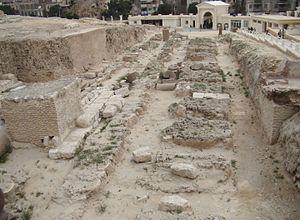
AWIB-ISAW: Le Sérapéum d'Alexandrie. Les vestiges du site antique du site du plus grand temple d'Alexandrie dédié à Sérapis. Il incluait un temple, une bibliothèque, une salle de lecture ainsi qu'un petit sanctuaire mais après beaucoup de reconstruction et de conflits, il ne reste plus que les restes des fondations et des bases des murs Copyright
Le Sérapéum d'Alexandrie était dans l'Antiquité un sanctuaire dédié à Sérapis situé à Alexandrie, en Égypte.
Fondée par Alexandre le Grand en 331 av. J.-C., la cité d’Alexandrie a été durant l’époque hellénistique la plus grande ville du monde grec. Surnommée le « comptoir du monde » par Strabon, elle forme un pôle commercial majeur, aboutissant à la formation d'une population cosmopolite de l'ordre d'un demi-million d'habitants, presque inégalée durant l'Antiquité. De plus, la ville est la capitale du royaume lagide, ce qui lui donne un rôle de premier plan dans la gestion administrative de l’Égypte et dans l'histoire de la dynastie lagide.